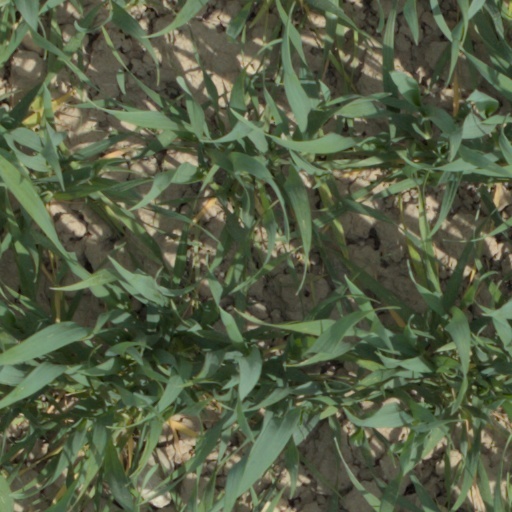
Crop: wheat